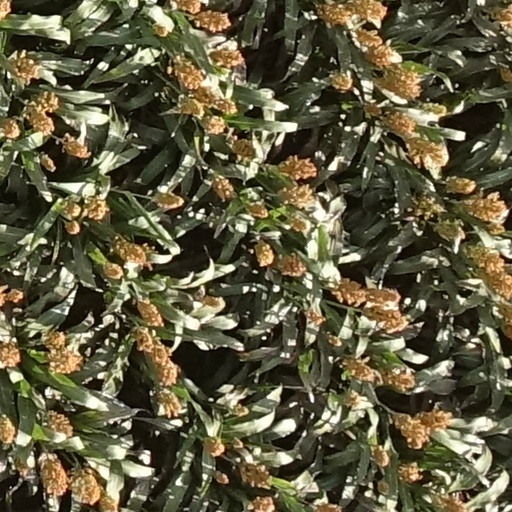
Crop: sorghum